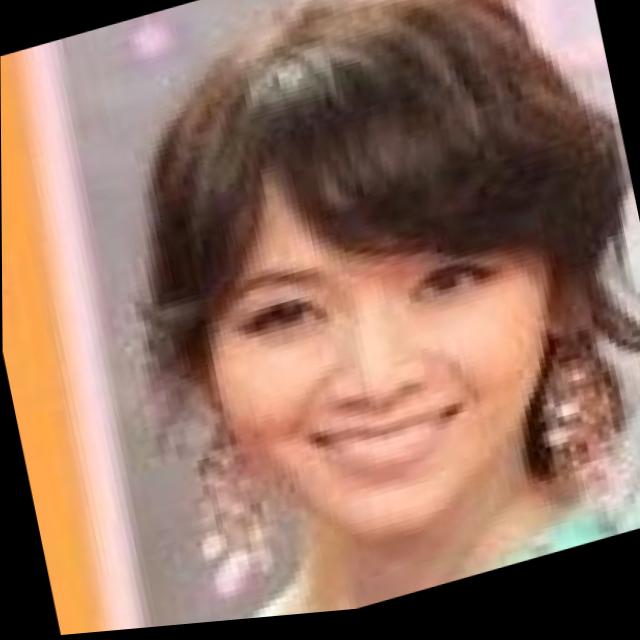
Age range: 21-44